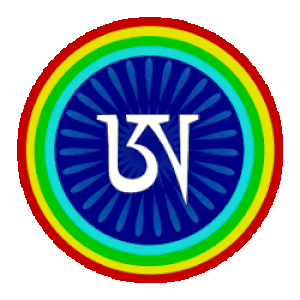
Le Dzogchen, « grande plénitude », « grande perfection » ou « grande complétude », est un ensemble d'enseignements et de techniques d'éveil spirituel du bouddhisme tibétain, basé sur des transmissions à l’origine ésotériques des courants bön, nyingmapa, et Drikung Kagyu, et adopté à titre personnel par de nombreux maîtres d'autres lignées comme les 5ᵉ, 13ᵉ et 14ᵉ dalaï-lama ; il a aussi inspiré le 3ᵉ Karmapa. Il est également connu sous le nom d'ati-yoga ou Mahā-ati.